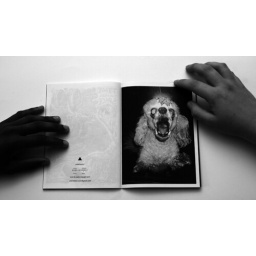
black and white uniteedition of 10032 pagespublished by : COOL  de  $UCKto order :cool.books.suck@gmail.com